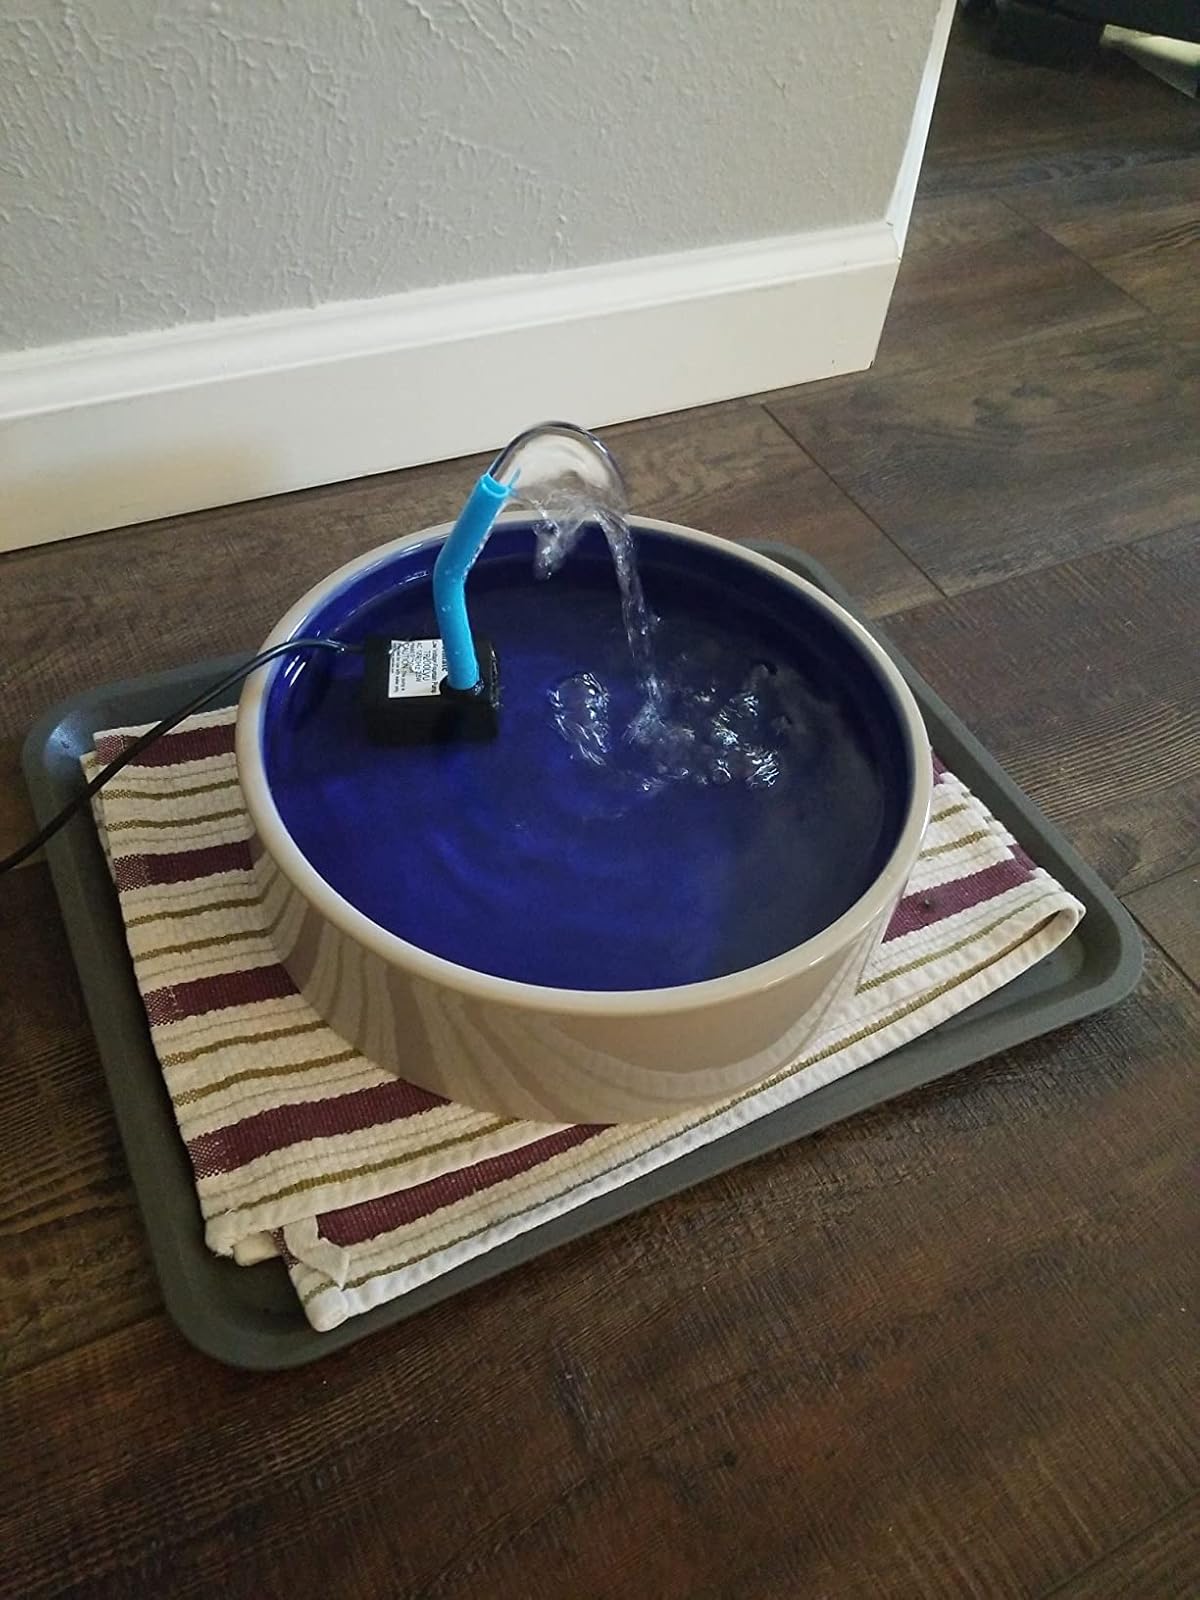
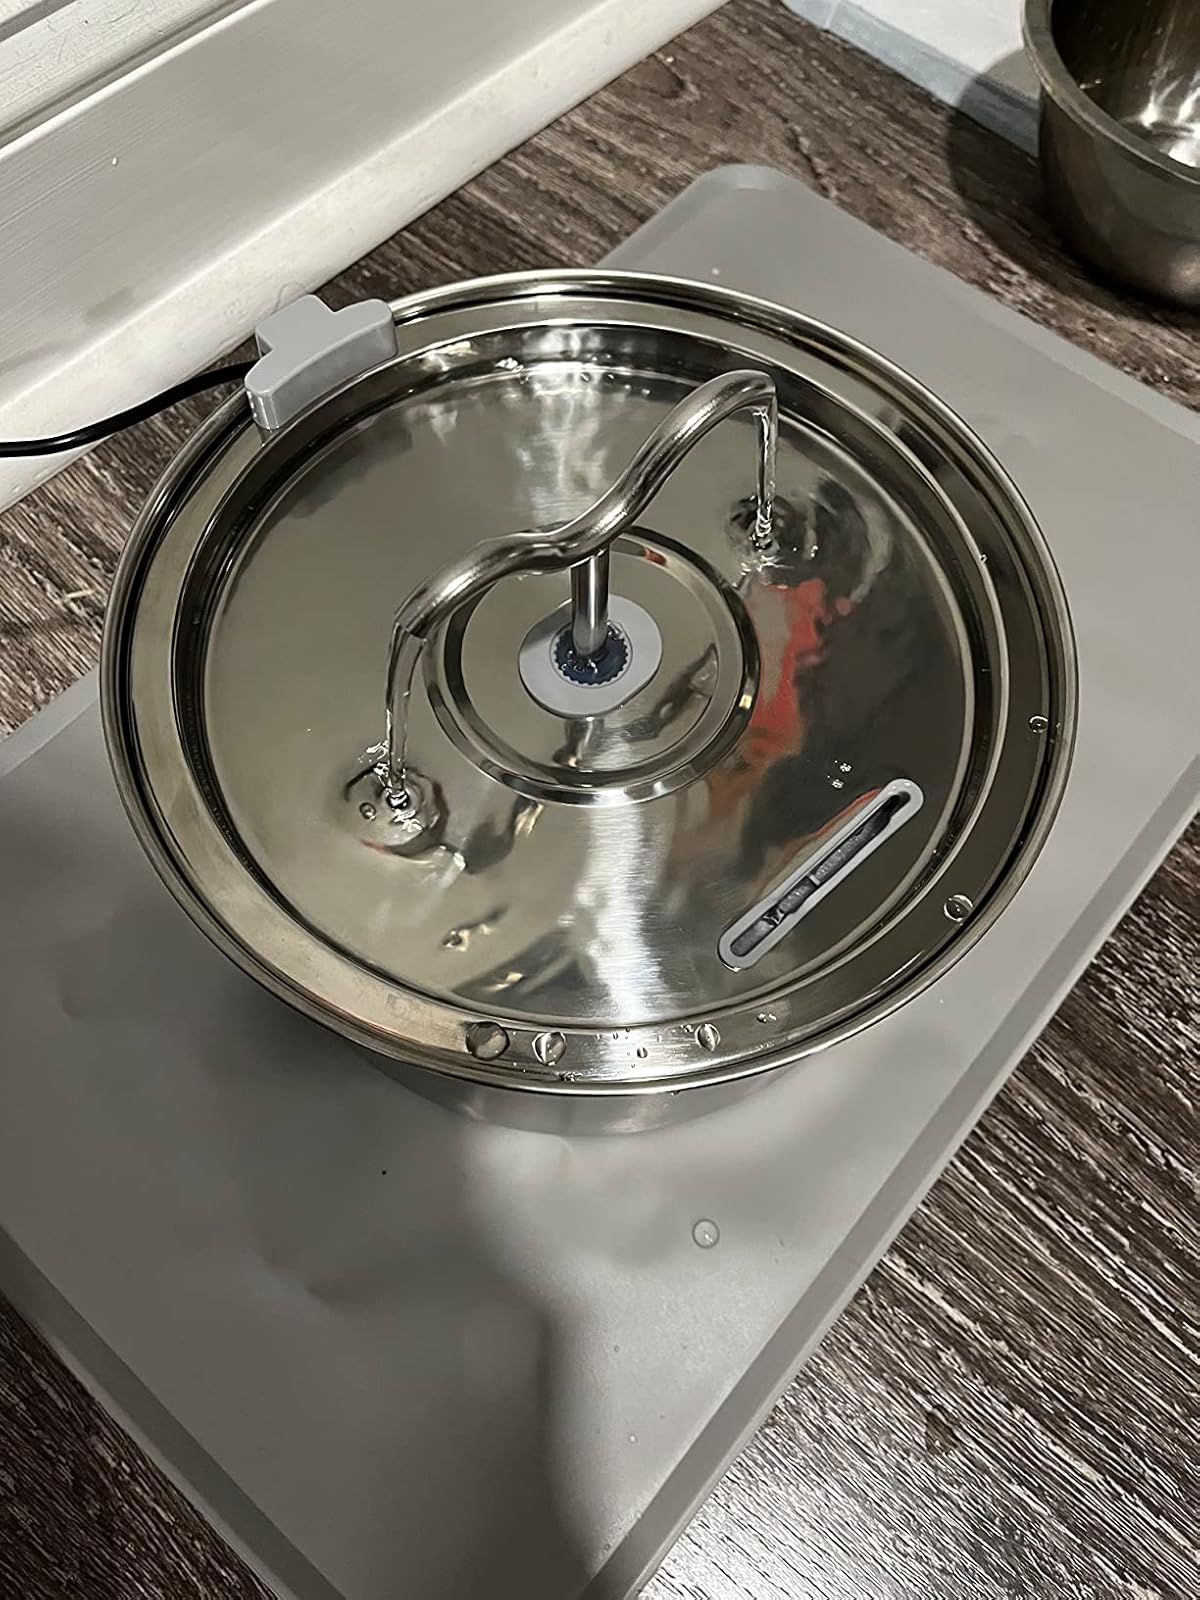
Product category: items_bowl
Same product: no